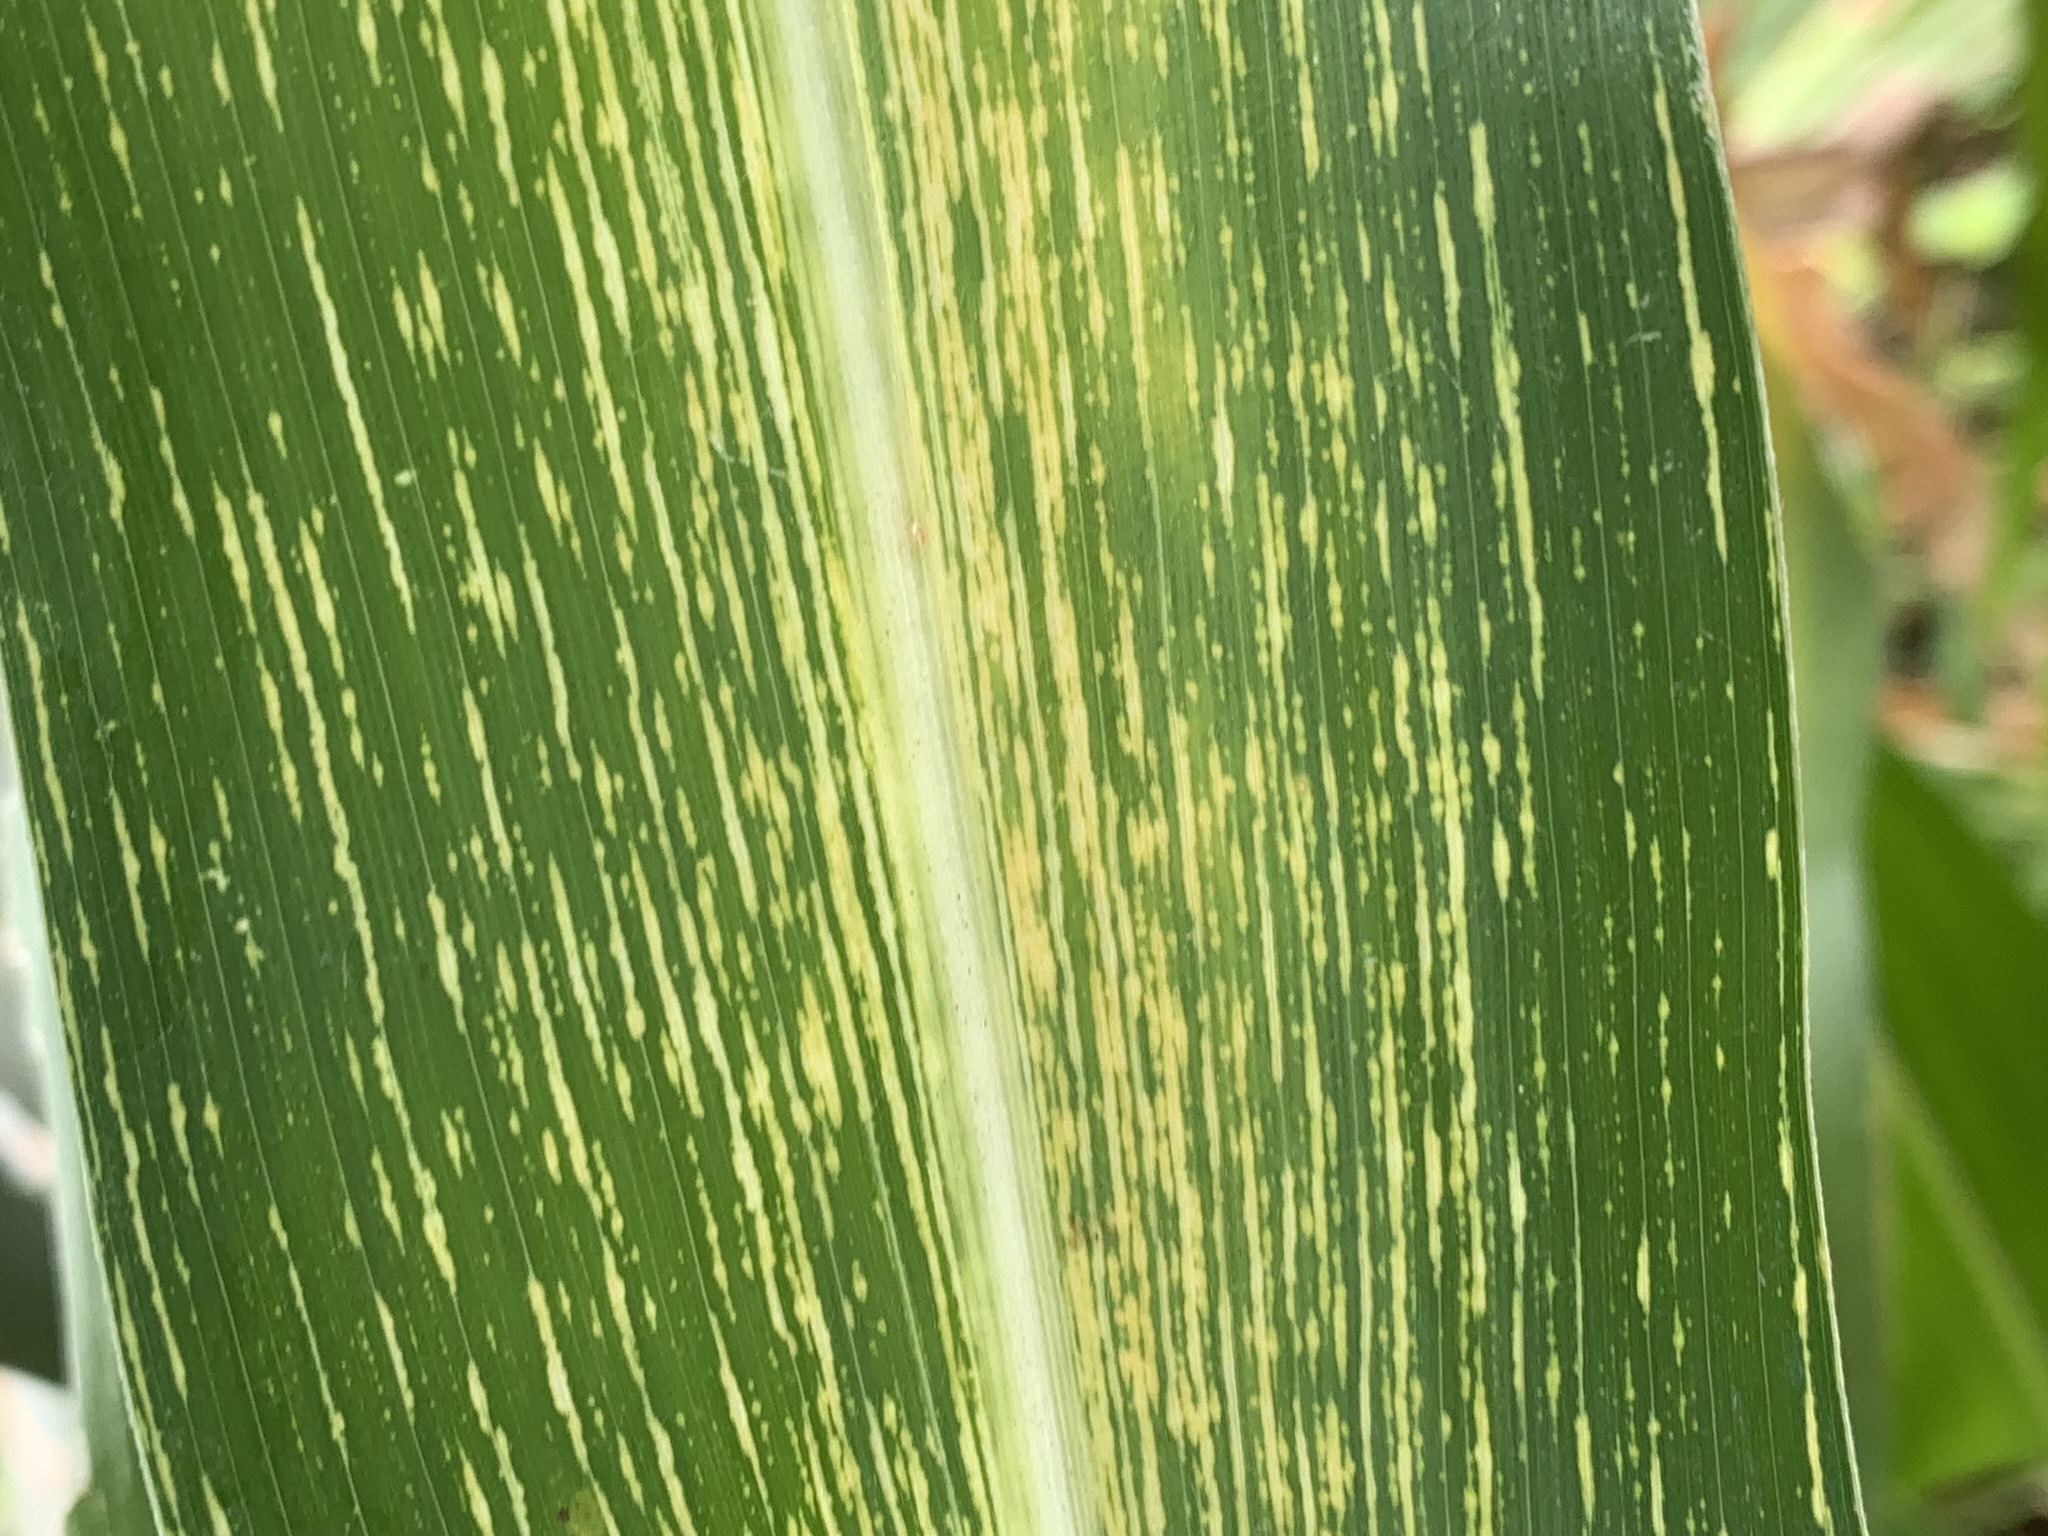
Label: MSV